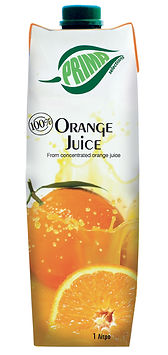
Waste category: cardboard